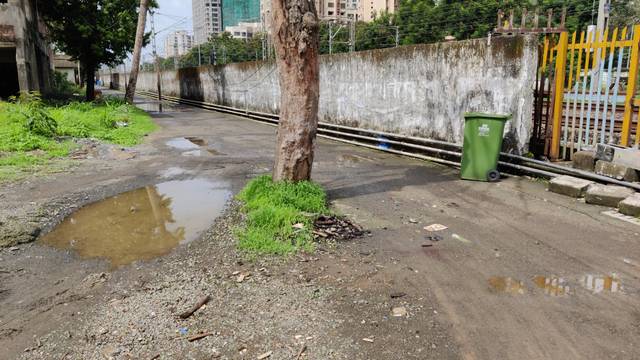
Region: India
Coordinates: 19.247, 72.86